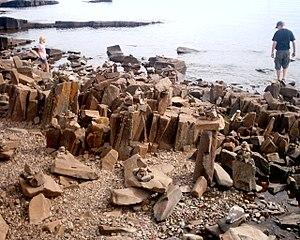
La ville de Grand Marais est le siège du comté de Cook, dans le Minnesota, aux États-Unis. Lors du recensement de 2010, sa population s’élevait à 1 351 habitants.